Greene Hills Farm

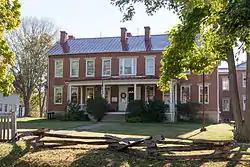
The original section in September 2014

The Greene Hills Farm, also known as the Greene County Historical Society Museum, is an historic home which is located in Franklin Township in Greene County, Pennsylvania.